Phases of Operation Car Wash

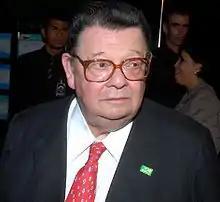
Delfim Netto, target in the 49th phase

On 27 July 2017, the Federal Police launched Operation Cobra, arresting the former president of Banco do Brasil and Petrobras Aldemir Bendine.